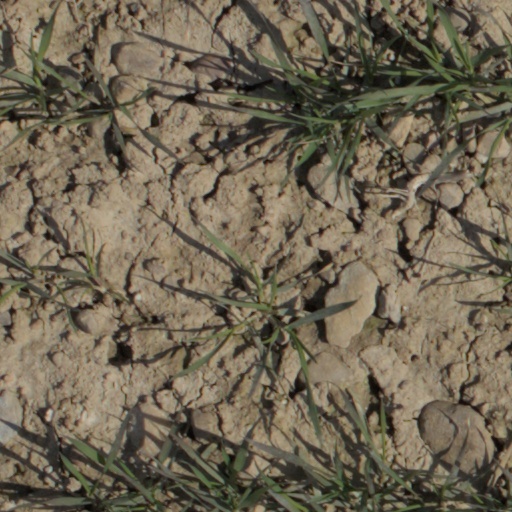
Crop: wheat